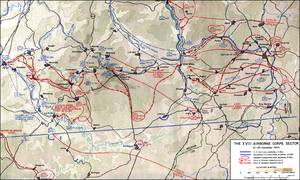
La bataille de Saint-Vith est un épisode de la bataille des Ardennes, qui débuta le 16 décembre 1944 avec la contre-offensive de la Vᵉ Panzer Armee contre le flanc droit des positions du VIIIᵉ Corps américain, visant à reprendre Anvers aux mains des Alliés. Elle résulta en une retraite américaine et la reprise de la ville par les Allemands le 21 décembre.